Abraham Casting out Hagar and Ishmael

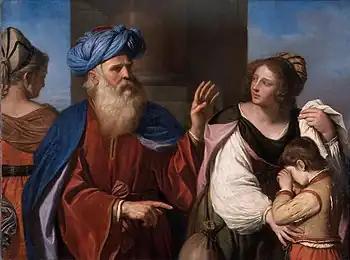
"Abraham Casting out Hagar and Ishmael" (1657) by Guercino

Abraham Casting out Hagar and Ishmael is a 1657 oil on canvas painting by Guercino, commissioned from him by the town of Cento to present to cardinal Lorenzo Imperiali, papal legate in Ferrara. It hangs now in the Pinacoteca di Brera in Milan.